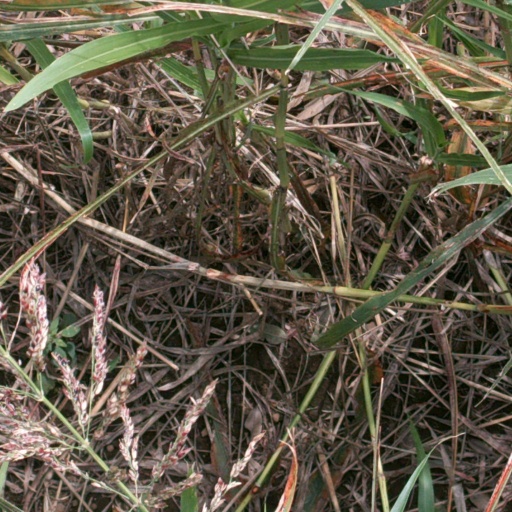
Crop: sorghum